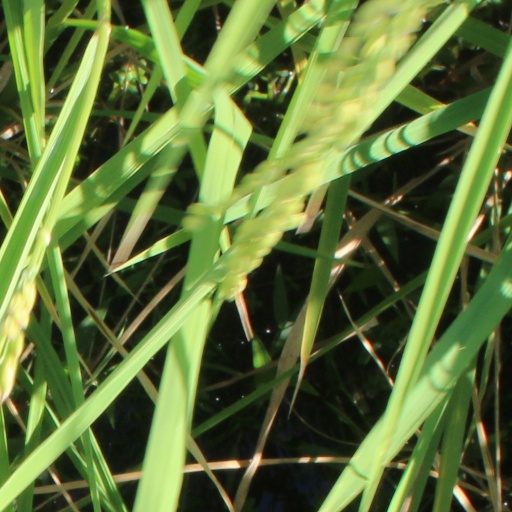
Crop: rice